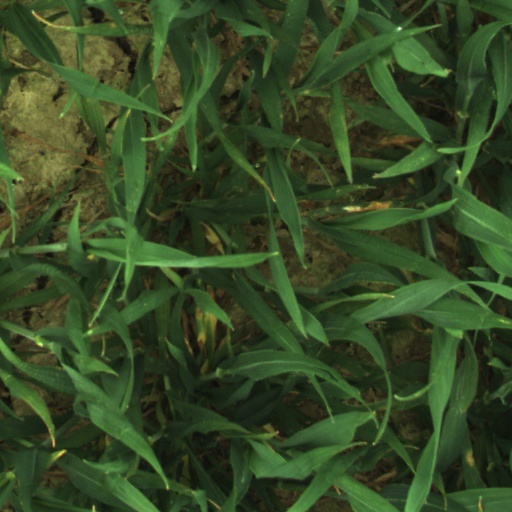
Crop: wheat